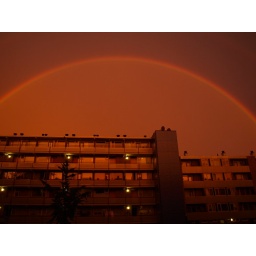
Rainbow in orange sky